Soviet destroyer Komsomolets Ukrainy

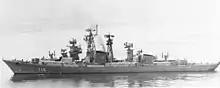
"Komsomolets Ukrainy" underway in 1983

Late 1950s and 1960s – this is an era of great changes in the history of the navy, an era of new opportunities and new weapons. This was primarily due to the emergence of sea-based nuclear missiles, which turned submarines into strategic weapons. The appearance of nuclear power plants on submarines has greatly increased their autonomy, cruising range, underwater speed and, as a consequence, the severity of the threat they create.